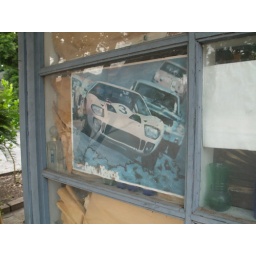
Houston Texas walking around the Old Montrose neighborhood down Westheimer street 2010 Building Streets Signs Vintage